Ulmus 'Densa'

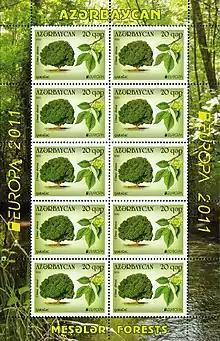
"Ulmus densa" on 2011 Azerbaijan stamp

A large, well-grown specimen stands in Dushanbe Botanic Gardens, Tajikistan (2019).